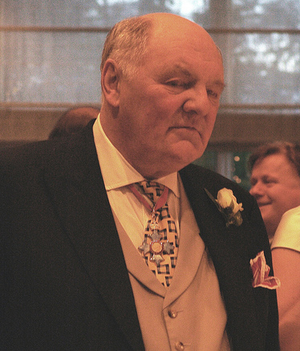
Michael John Brougham, 5ᵉ baron Brougham et Vaux, CBE est un pair britannique et membre de la Chambre des Lords.